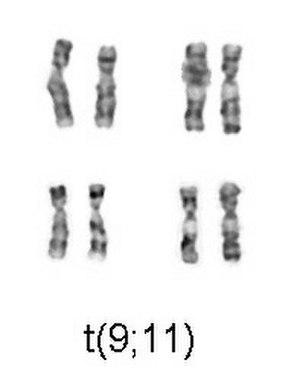
La cytogénétique est l'étude des phénomènes génétiques au niveau de la cellule, c’est-à-dire au niveau des chromosomes sans la nécessité d'extraire l'ADN : anomalies chromosomiques, recombinaison de chromosomes, etc.